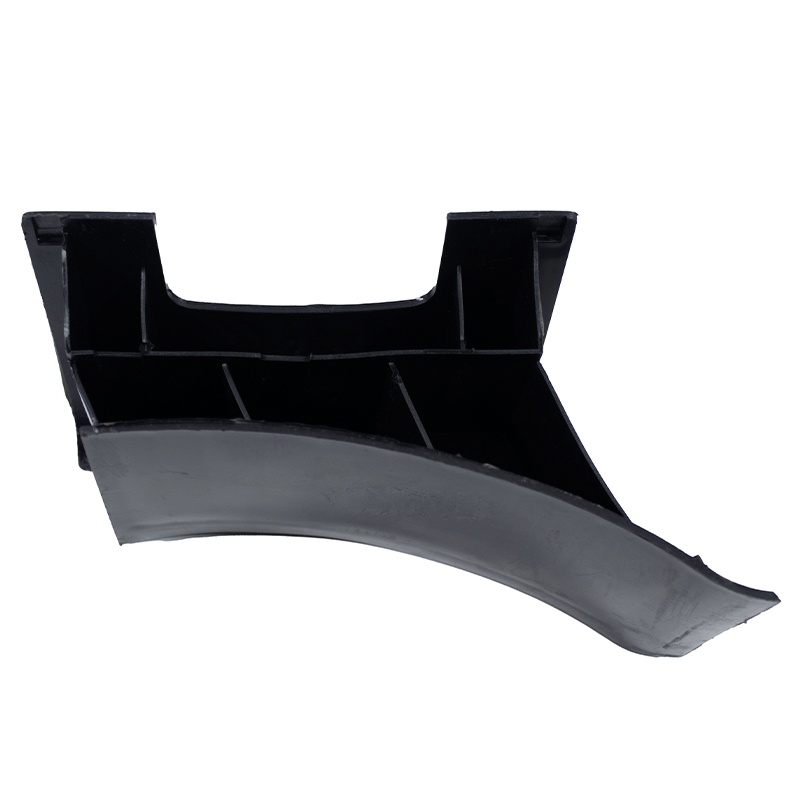
Mulch Plug for Select Lawn Mowers
Turn your lawn mower into a powerful mulching machine with Greenworks Tools Mulch Plug (34104236) and enjoy a lush, healthy lawn with less effort. Designed to transform your mowing experience by recycling grass clippings back into your lawn. The mulch plug blocks the discharge chute, redirecting clippings underneath the mower deck, where they are finely chopped and returned to the soil as natural fertilizer, promoting a healthier, greener lawn. Quick and easy installation For select units only Category : Mower Accessories Material : Plastic Alternate Part Numbers : 3410238, R0204126-00 Includes : One (1) Mulch Plug Table: Compatible Product Numbers Voltage Compatible Model Number 25112AZ 13Amp 25112 2507702CA 13Amp MO13B00 25022 12Amp /
Brand: Greenworks Tools Canada Inc.
Category: Home & Garden > Lawn & Garden > Outdoor Power Equipment Accessories > Lawn Mower Accessories > Lawn Mower Mulch Plugs & Plates > Lawn Mower Mulch Plugs